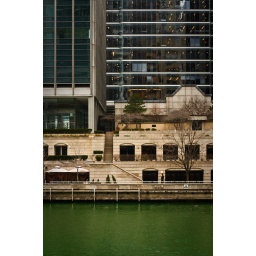
The water is dyed green on St.Patricks Day in Chicago.